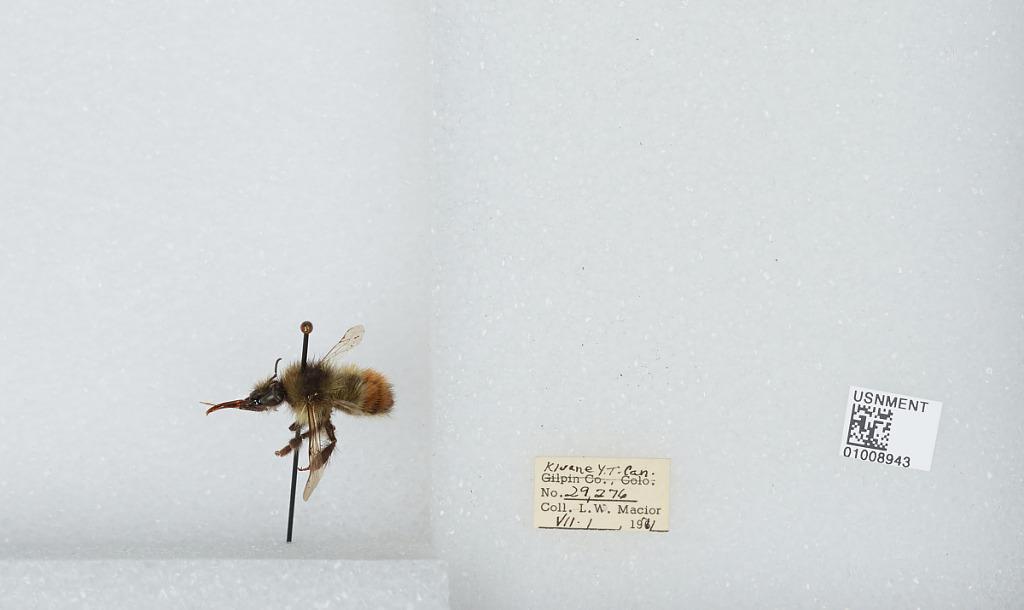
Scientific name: Bombus (Pyrobombus) flavifrons Cresson
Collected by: L. Macior
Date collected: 1971-7-2
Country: Canada
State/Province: Yukon Territory
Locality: Kluane
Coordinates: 60.75, -139.5